Kingdom Two Crowns

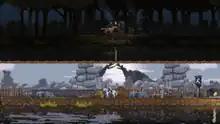
A screenshot of two monarchs mounted upon horses. Both are separated by a horizontal line dividing the screen in half. The monarch in the top rides upon a brown horse inside a dark forest, and carries a lit torch. The monarch on the bottom rides upon a white horse behind walls of wood and stone.

"Kingdom Two Crowns" is a 2D strategy and resource management game presented from a side-scrolling perspective. Players control a mounted monarch who must build their kingdom and defend it from the Greed, a race of monsters. Gameplay takes place across a day–night cycle, the monarch exploring and building during the day and fighting the Greed at night. Expansion is facilitated by spending gold coins, which the monarch collects and stores inside a bag. Camps where the monarch can spend coins to hire new subjects are located outside the kingdom. Once recruited, villagers remain idle until the monarch buys equipment for them, leading them to perform a specific job. Typical hires include builders who clear land and construct defenses, farmers who grow crops for gold, and archers who hunt animals for coins and attack enemies.